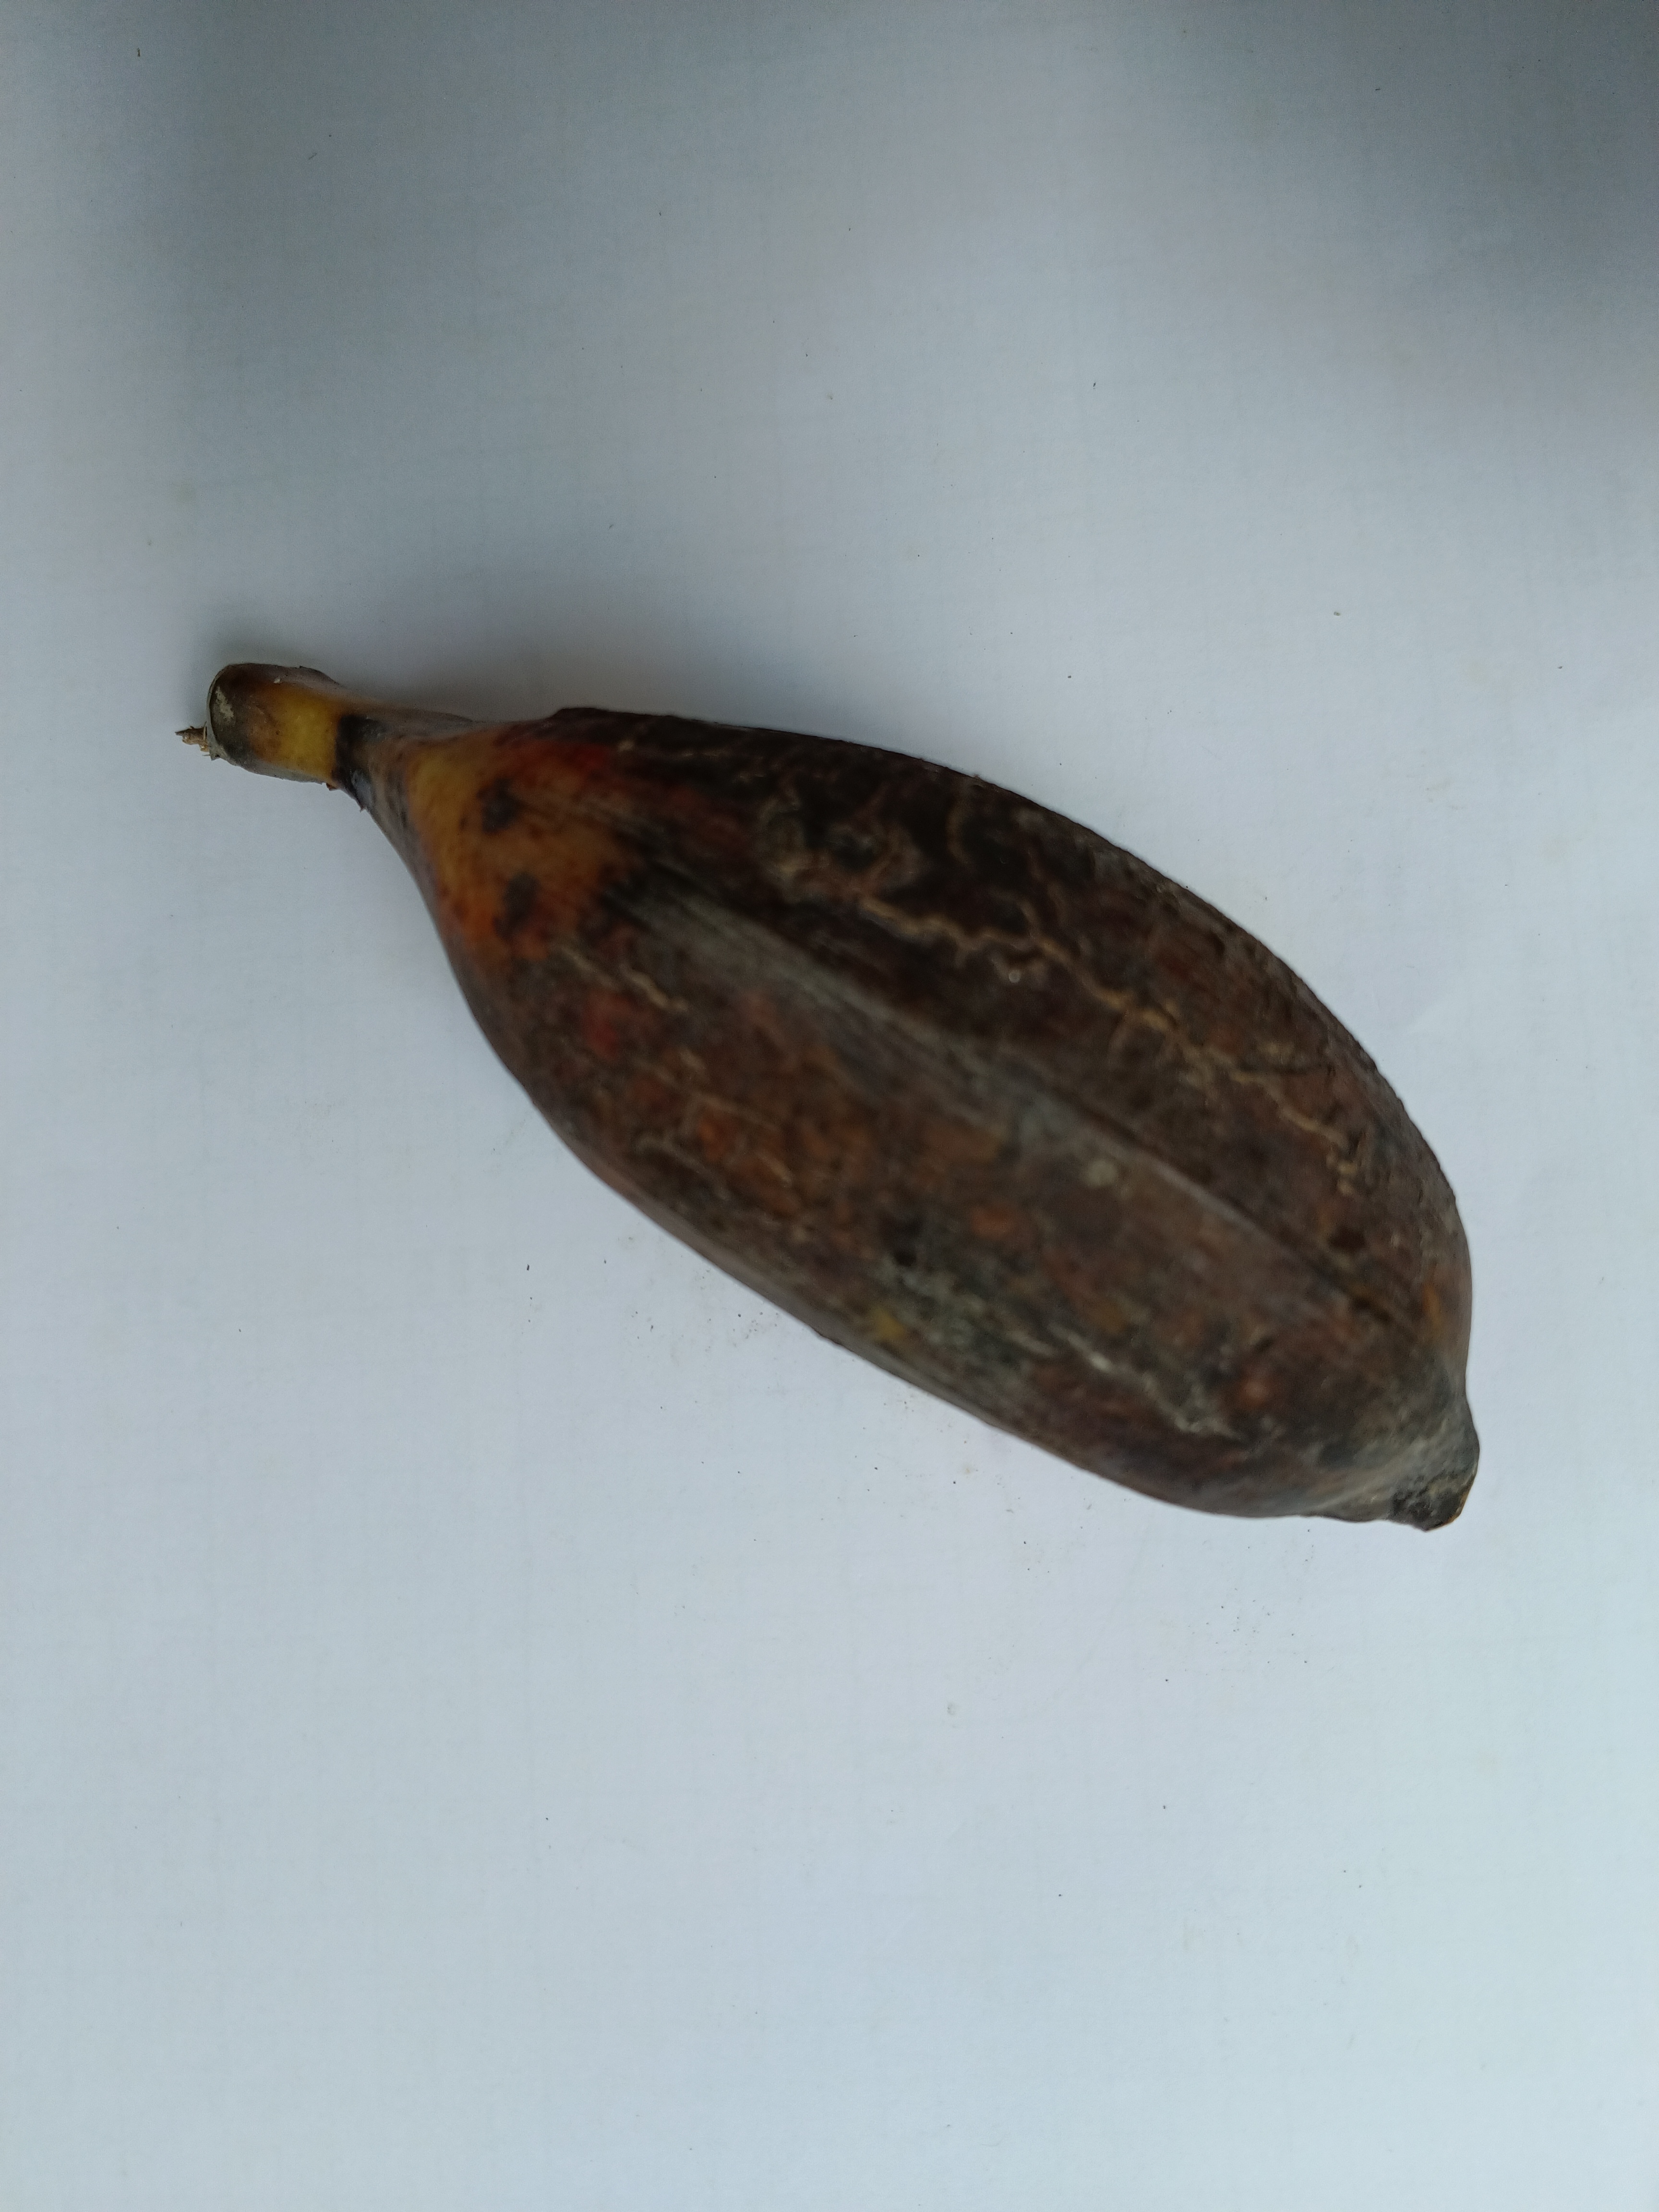
Banana variety: Bichi